Scudder's American Museum

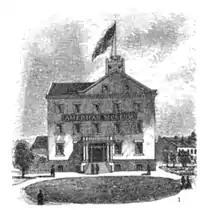
Scudder's American Museum circa 1825

Scudder's American Museum was a museum located in New York City from 1810 to 1841, when it was purchased by P.T. Barnum and transformed into the very successful Barnum's American Museum.